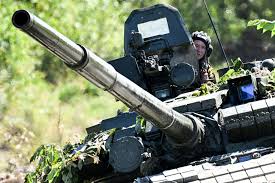
Label: Tank